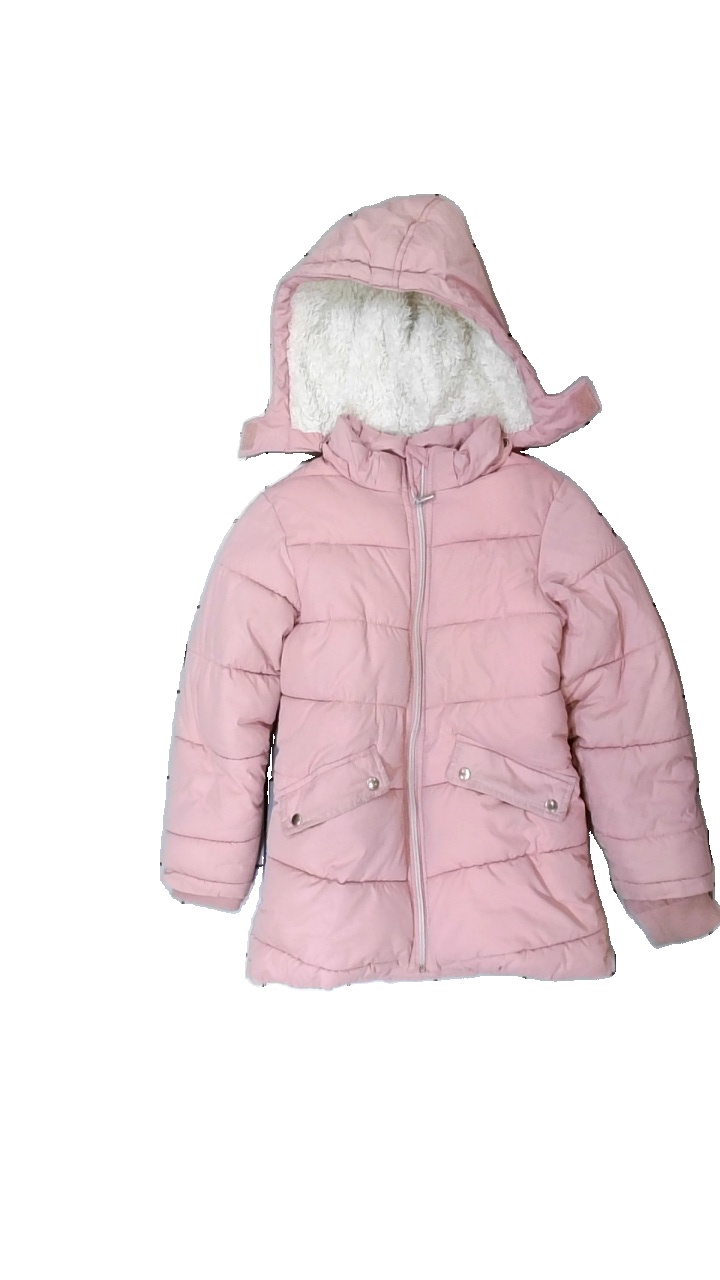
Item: Outerwear (Children)
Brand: Kappahl
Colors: Pink, White
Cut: Regular, Long
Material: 100% polyester
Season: All
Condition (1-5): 3
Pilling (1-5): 4
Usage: Reuse
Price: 50-100